Munich Agreement

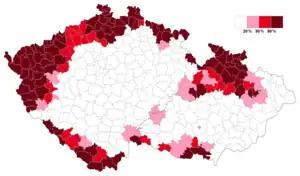
Czech districts with an ethnic German population in 1934 of 20% or more (pink), 50% or more (red) and 80% or more (dark red) in 1935

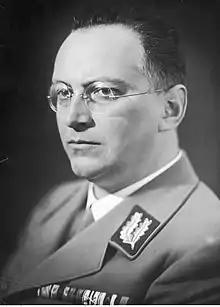
Konrad Henlein, leader of the Sudeten German Party (SdP), a branch of the Nazi Party of Germany in Czechoslovakia

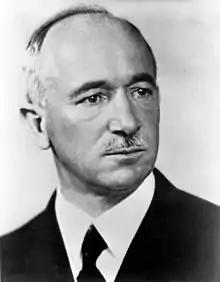
Edvard Beneš, president of Czechoslovakia and leader of the Czechoslovak government-in-exile

The First Czechoslovak Republic was created in 1918 following the collapse of the Austro-Hungarian Empire at the end of World War I. The Treaty of Saint-Germain recognized the independence of Czechoslovakia and the Treaty of Trianon defined the borders of the new state, which was divided into the regions of Bohemia and Moravia in the west and Slovakia and Subcarpathian Rus' in the east, including more than three million Germans, 22.95% of the total population of the country. They lived mostly in border regions of the historical Czech Lands for which they coined the new name Sudetenland, which bordered on Germany and the newly created country of Austria.